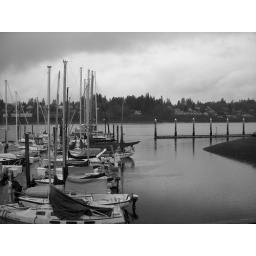
marina in black & white